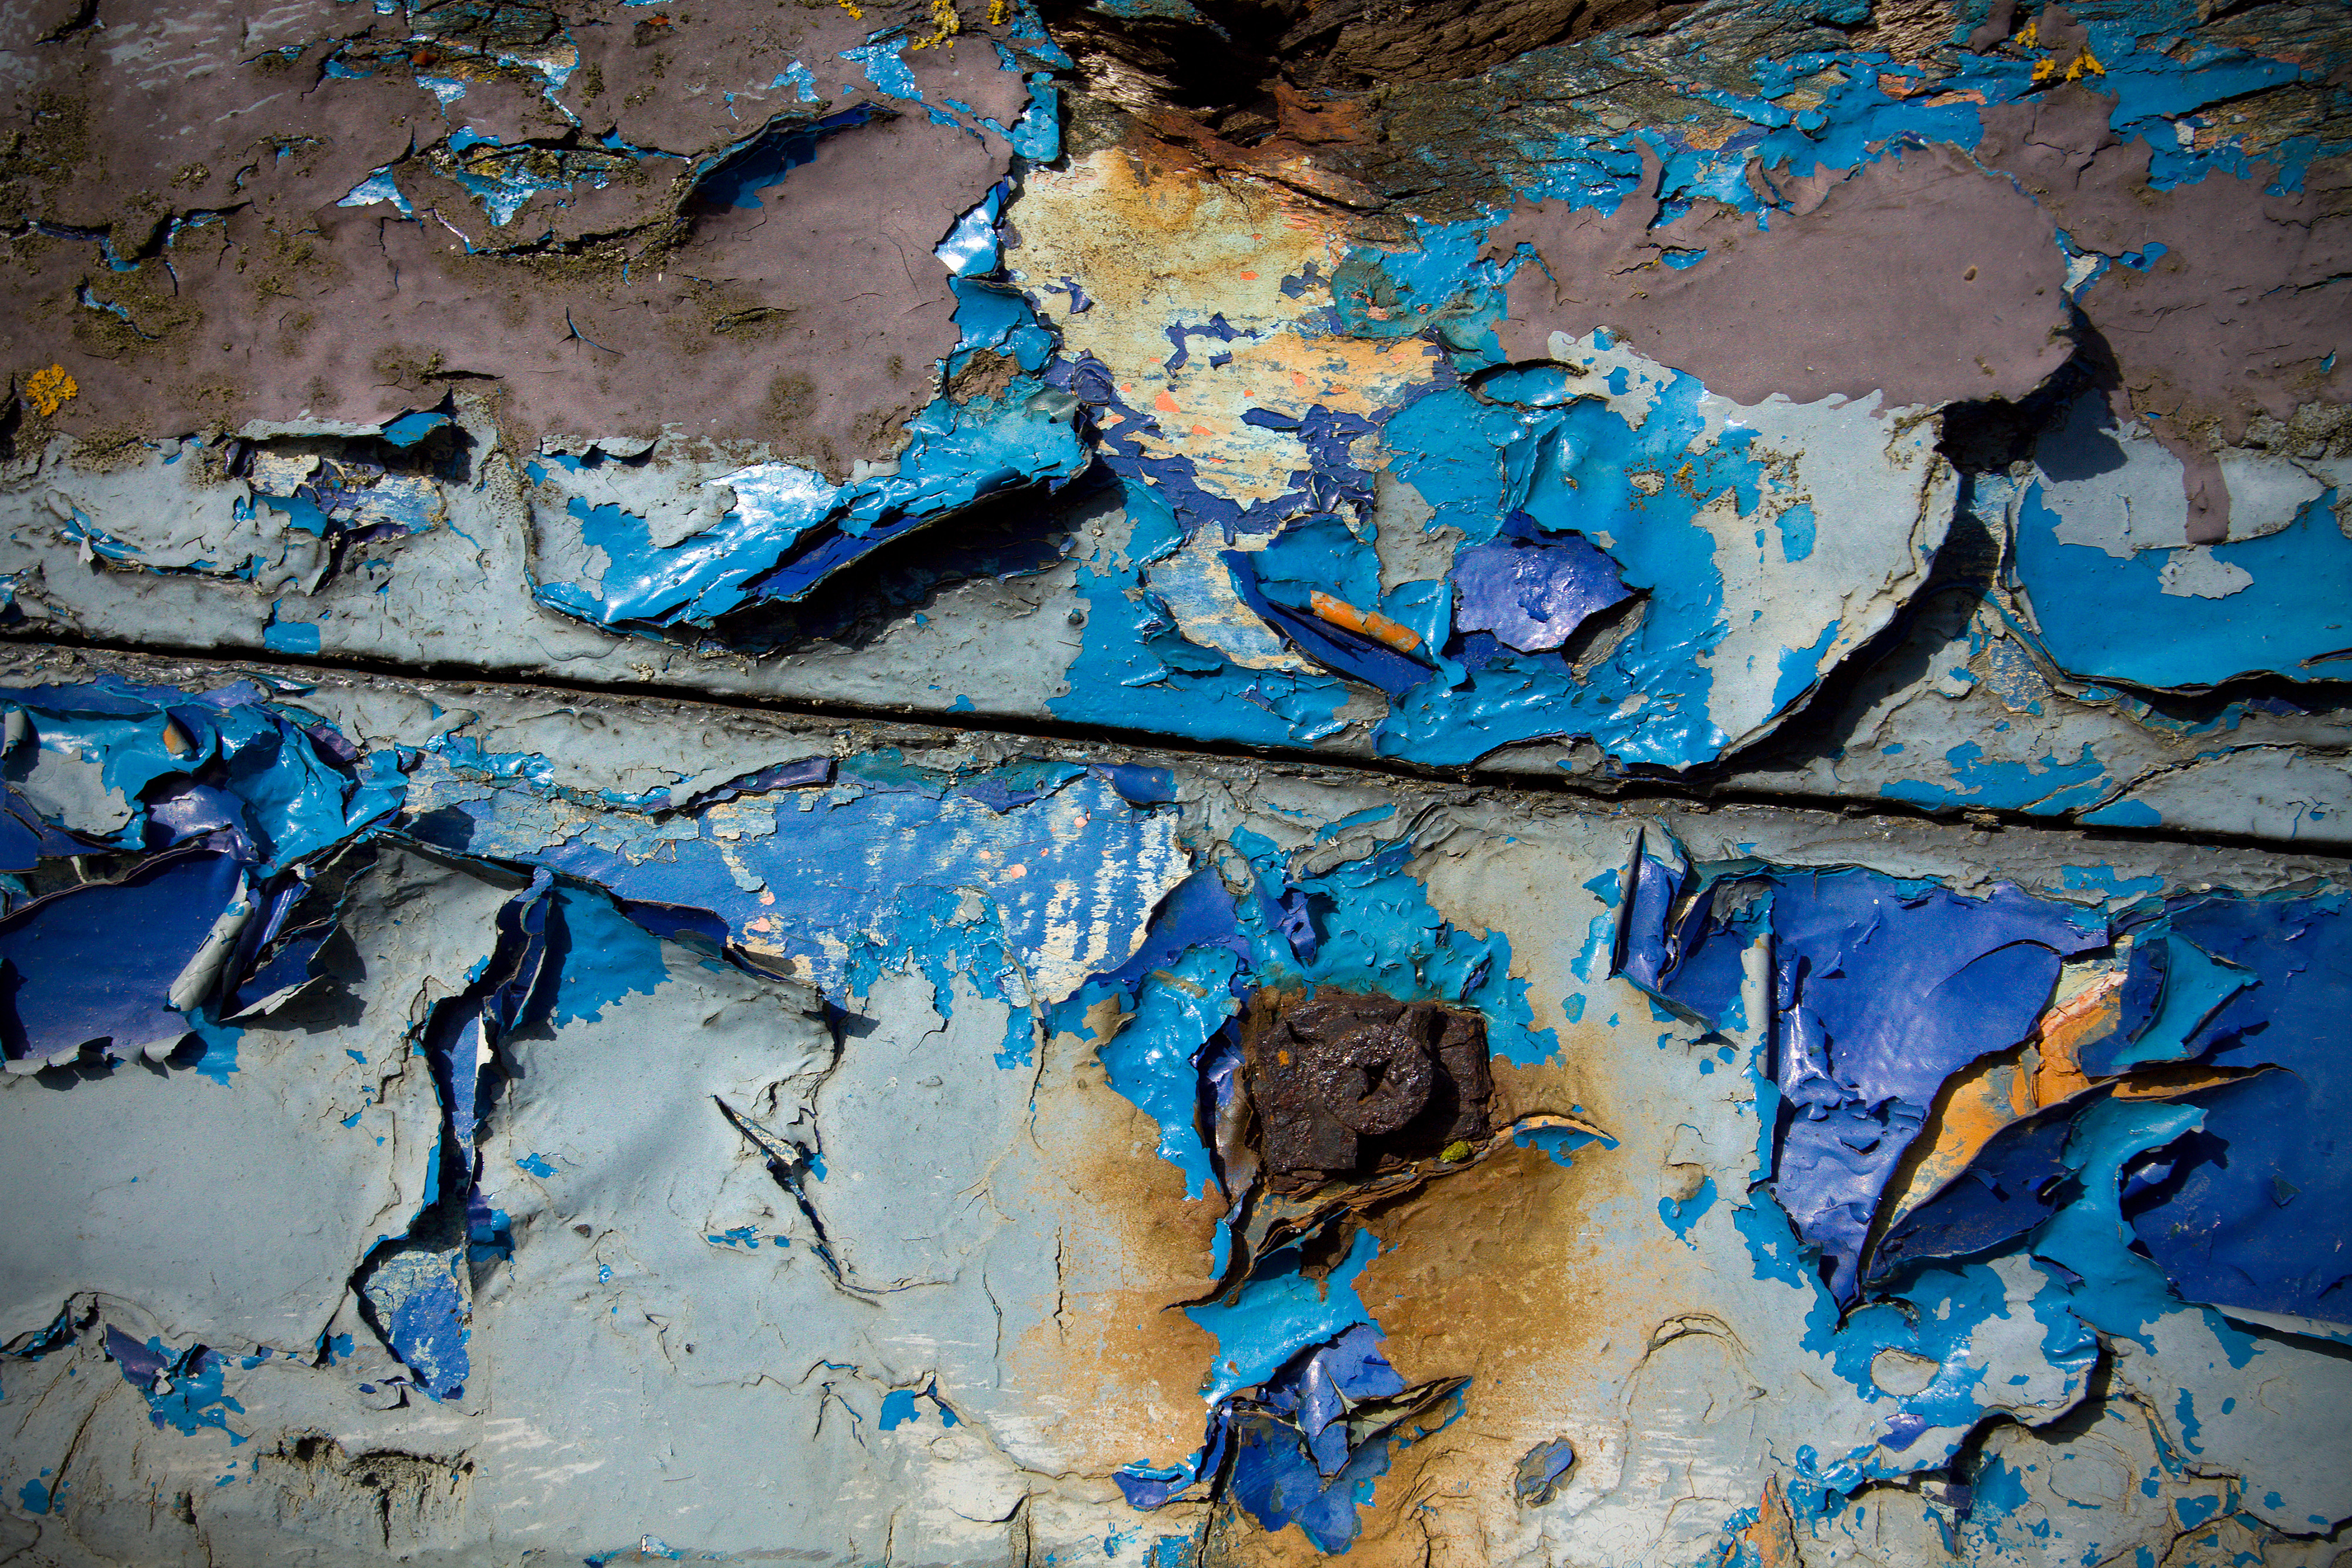
blue, wall, turquoise, rust, azure, water, painting, paint, brick, metal, world, wood, electric blue, pattern, Colorfulness, art